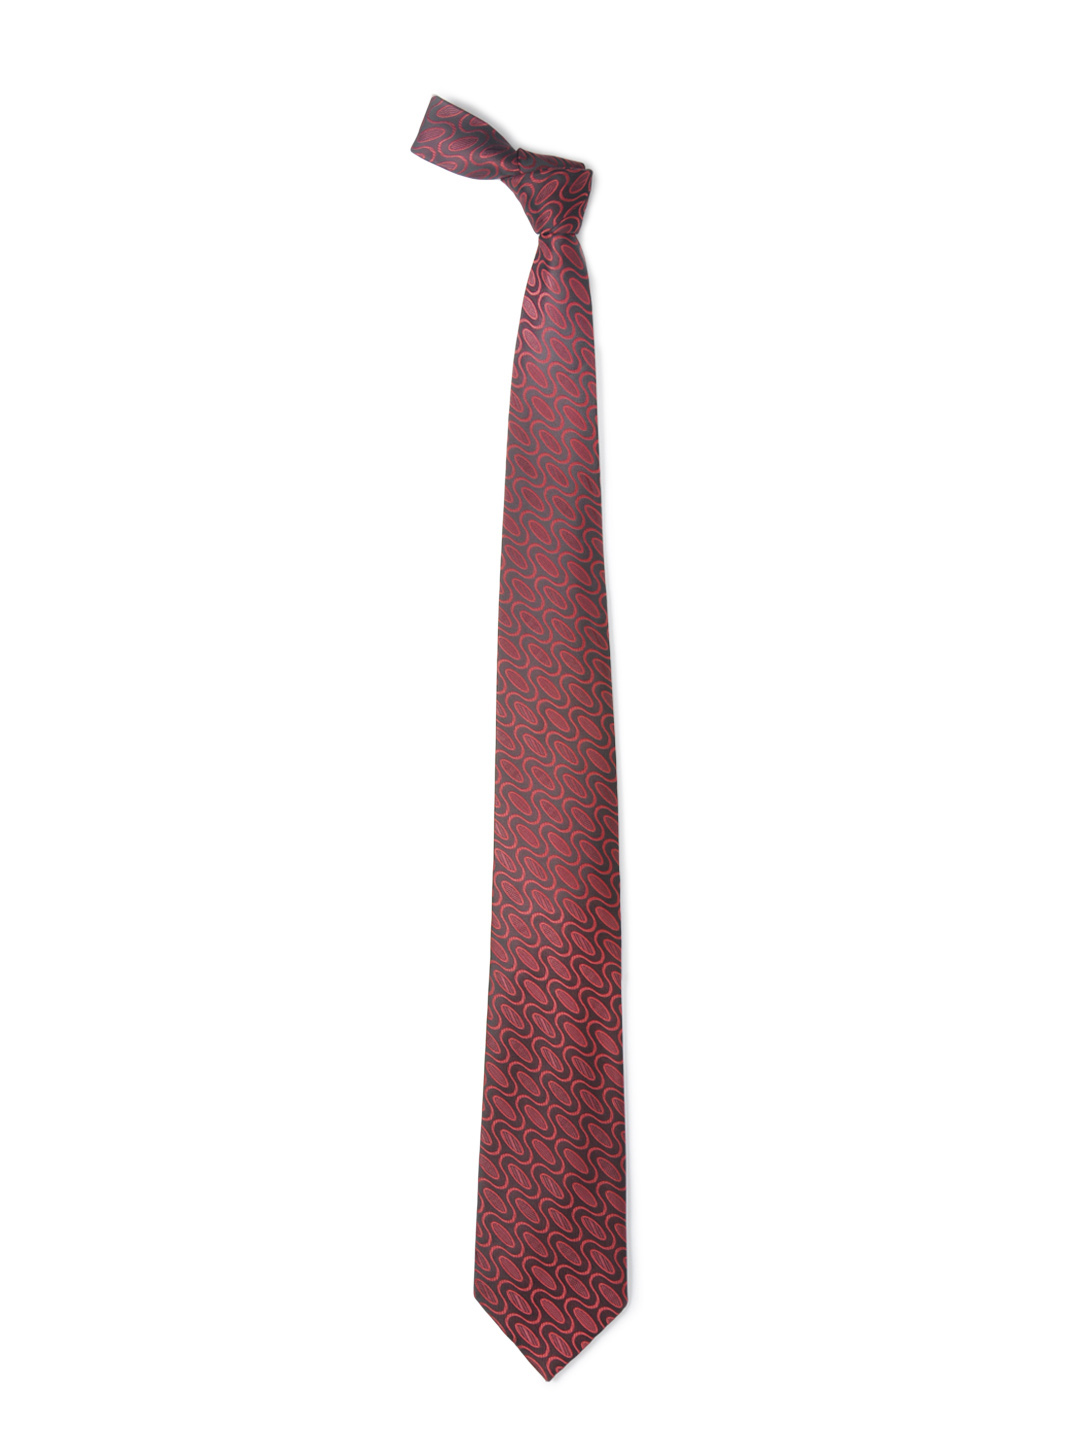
Hakashi Men Black & Maroon Tie
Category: Accessories / Ties / Ties
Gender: Men
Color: Maroon
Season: Summer 2012
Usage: Casual